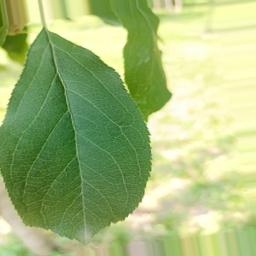
Label: Healthy